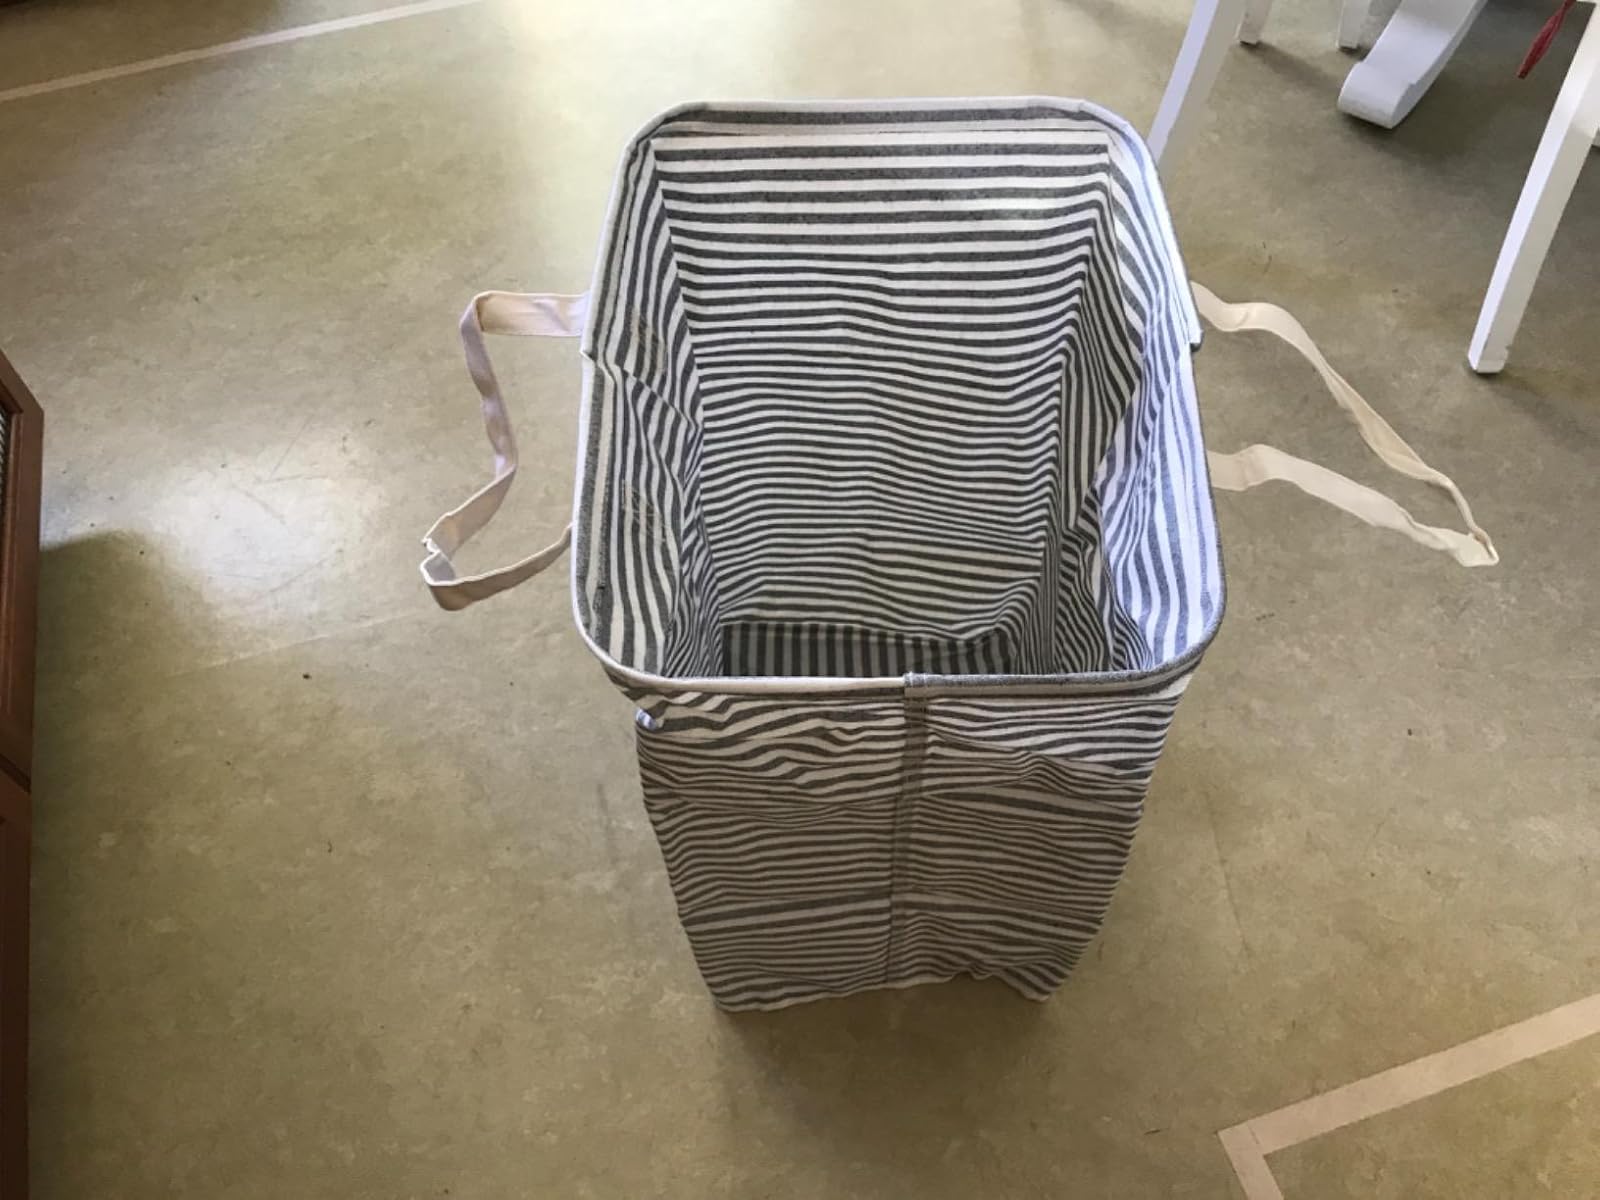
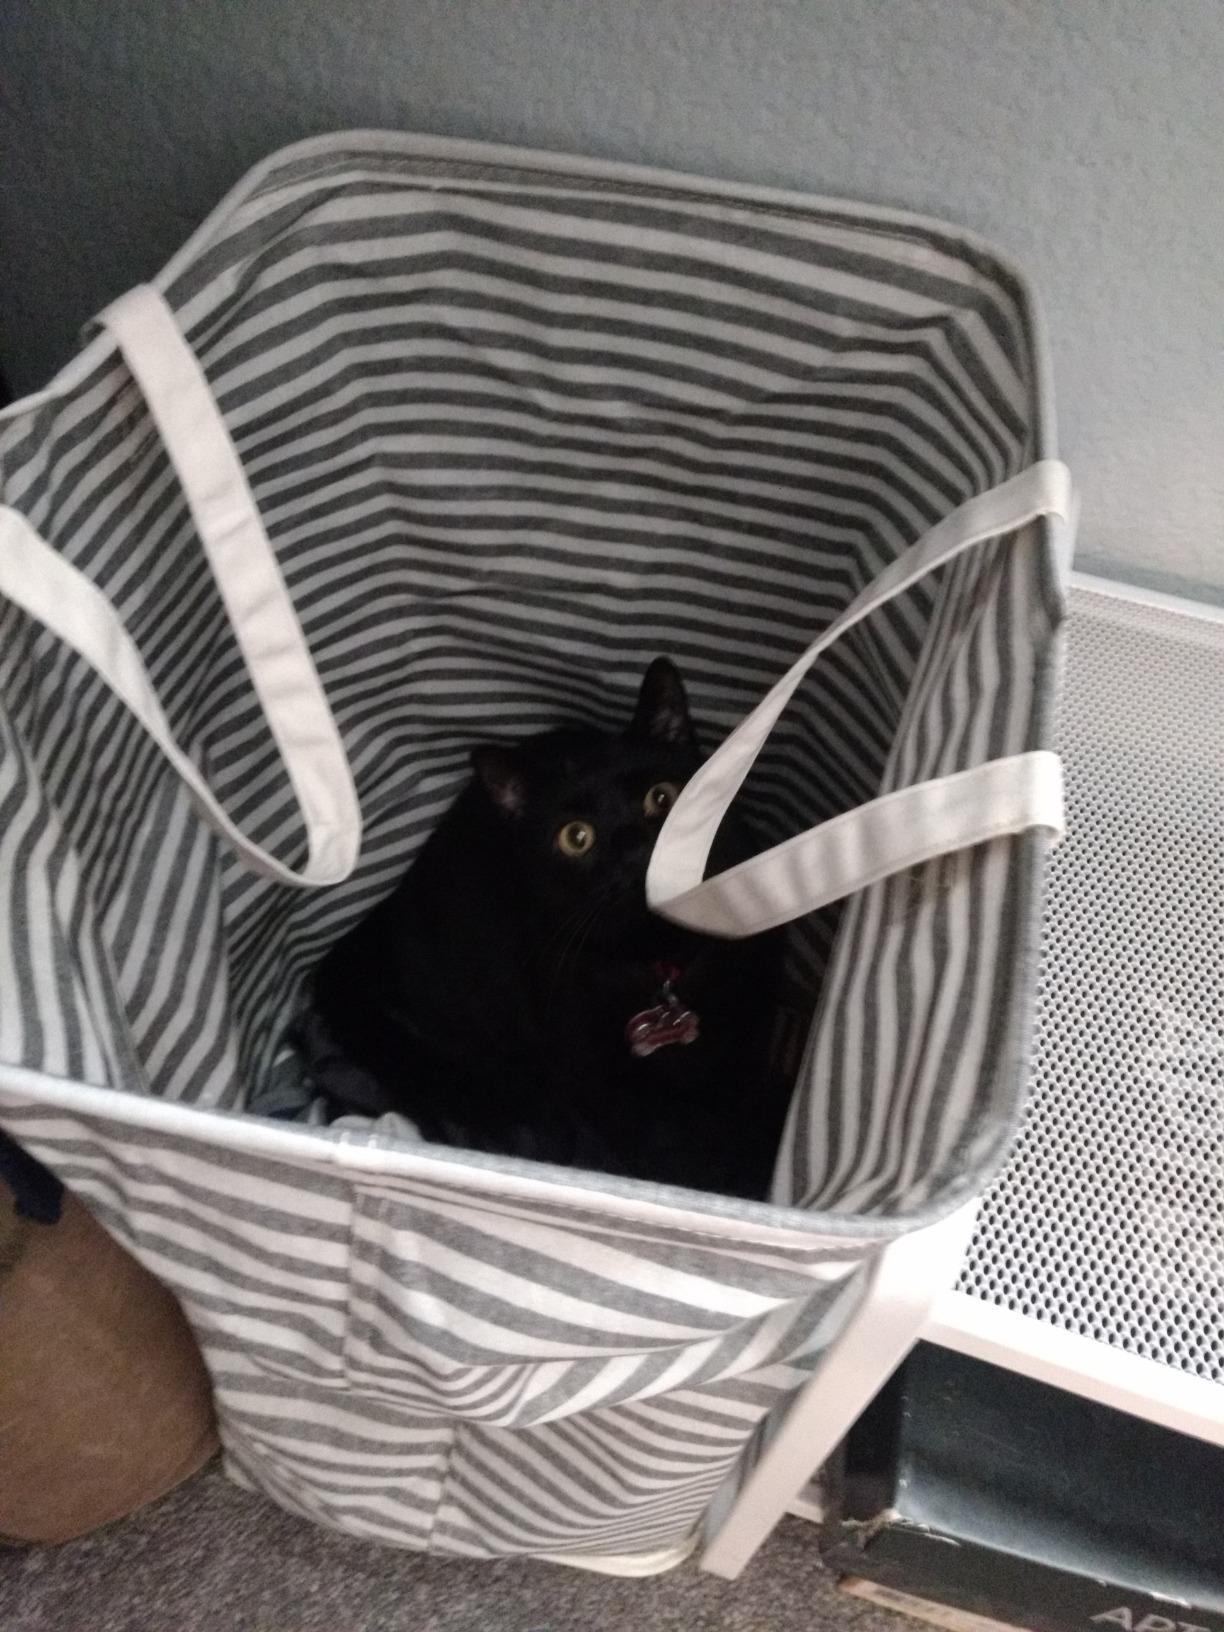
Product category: items_hamper
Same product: yes